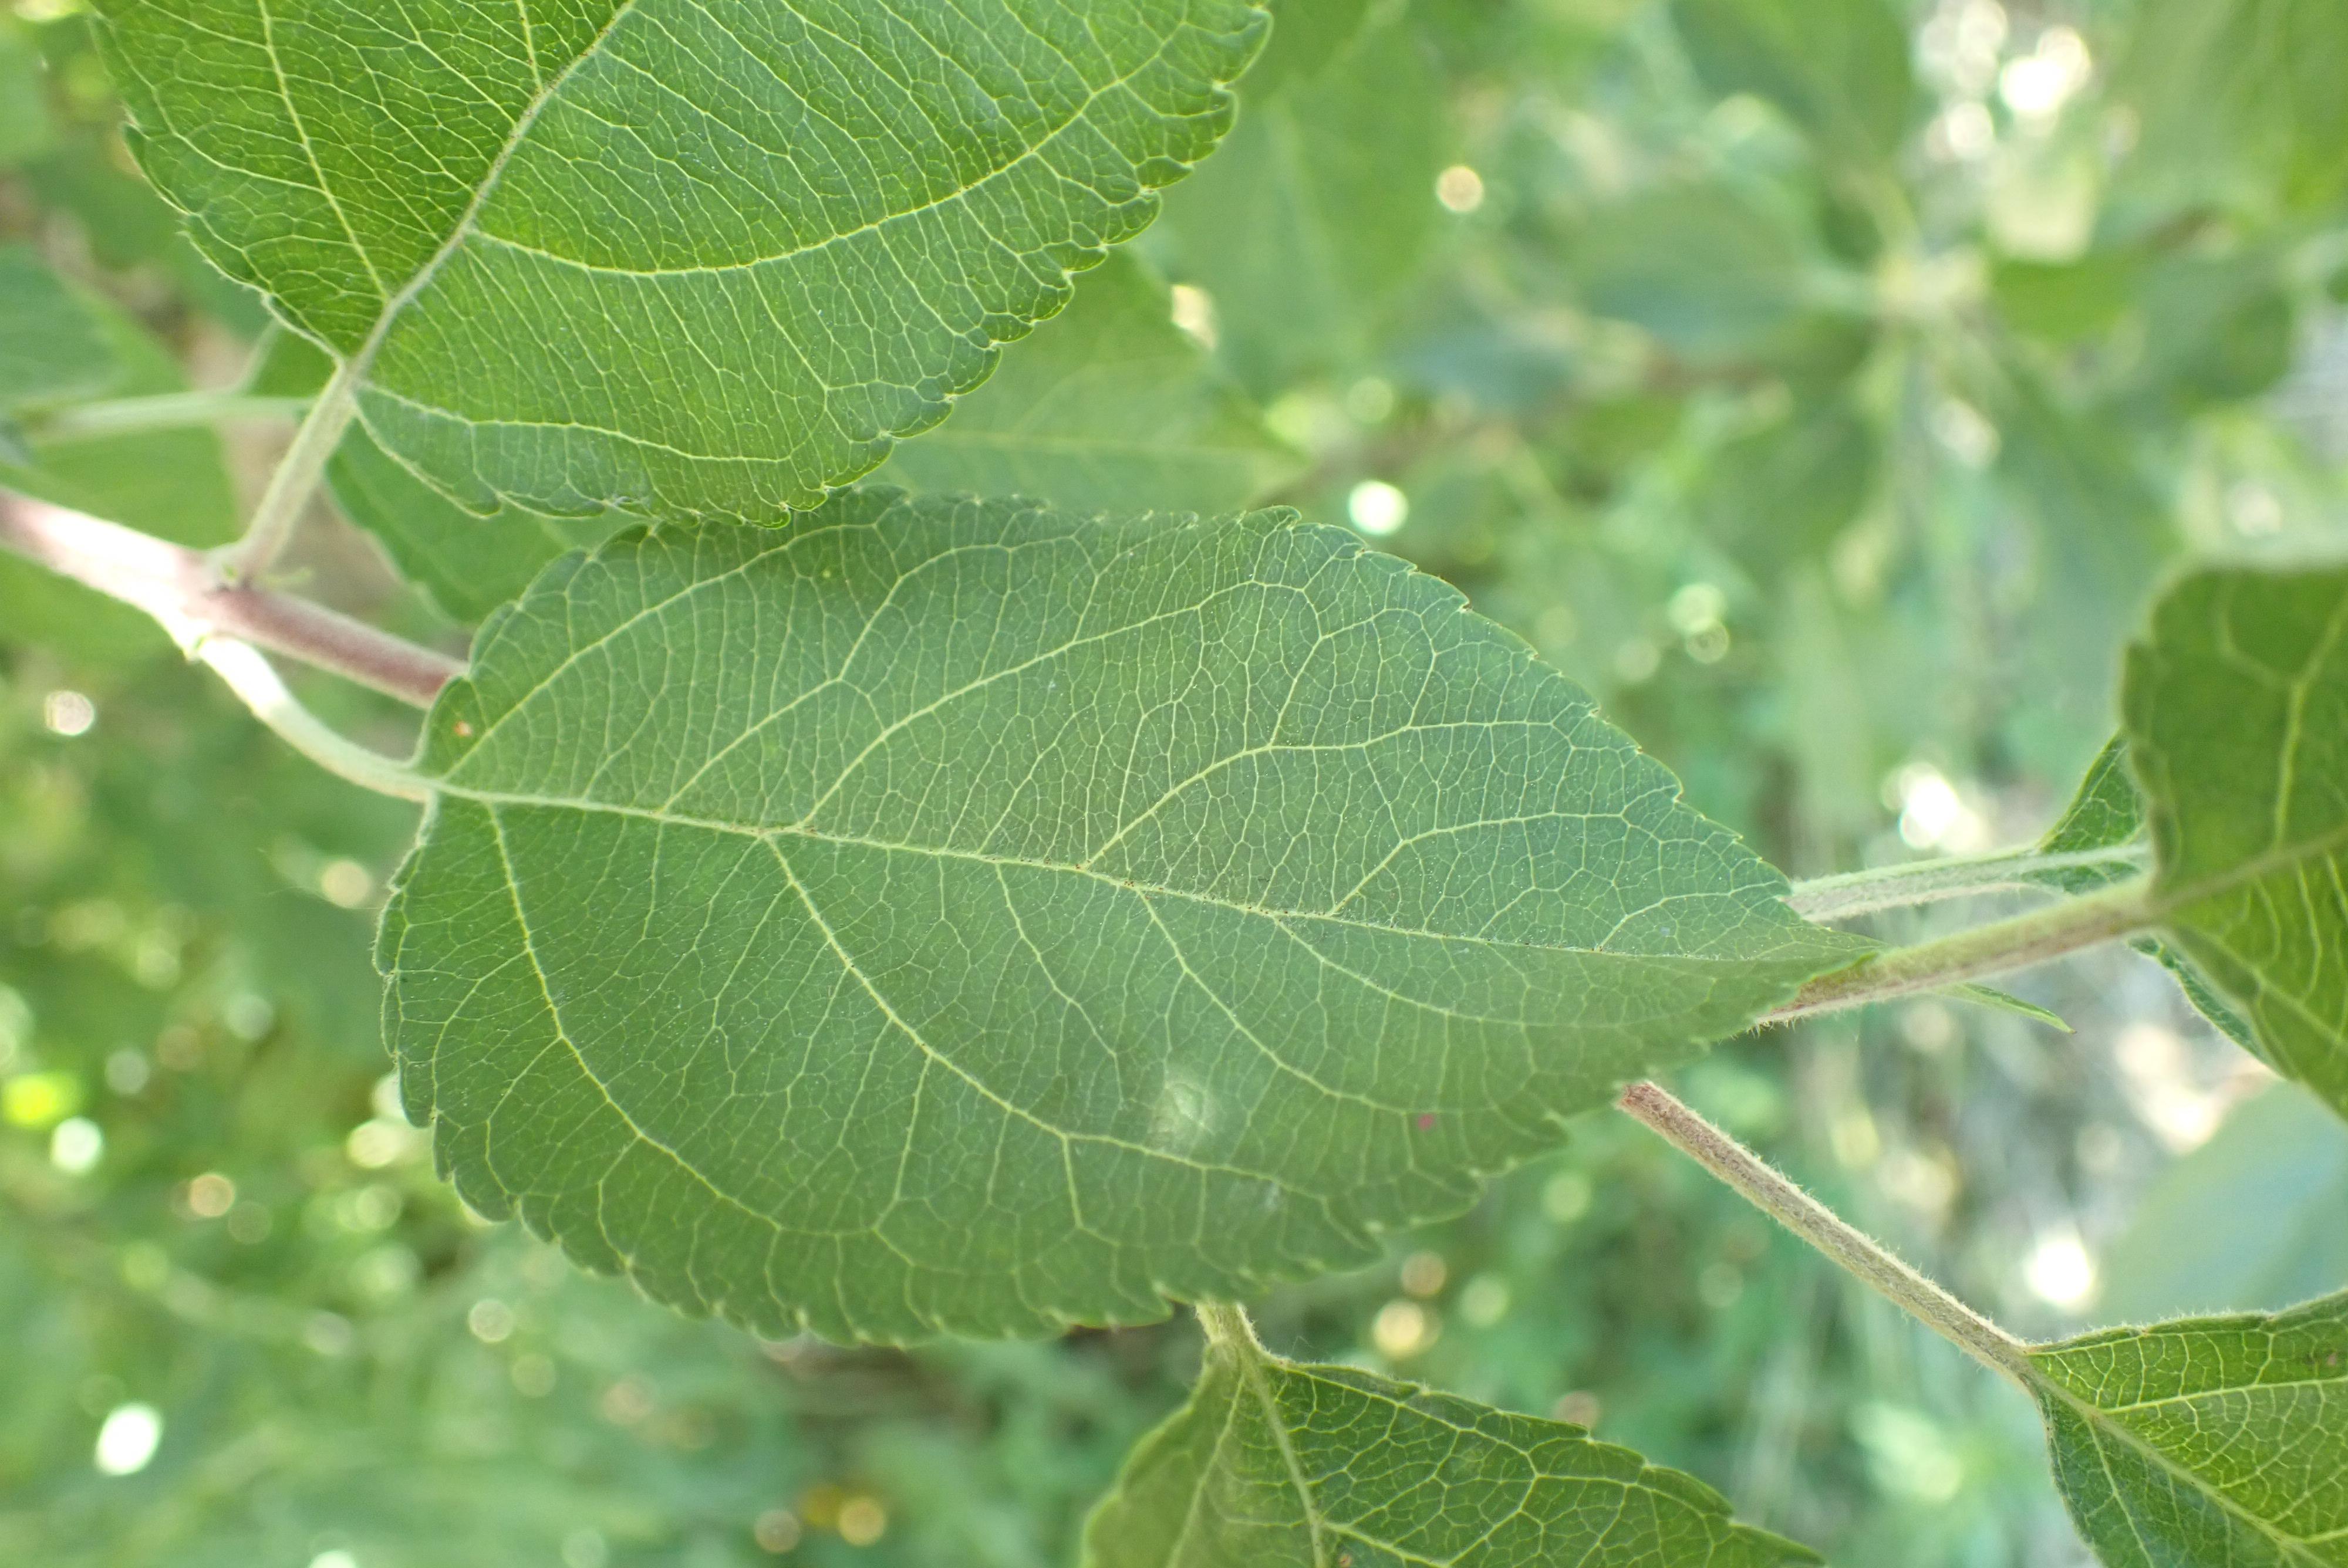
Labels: healthy